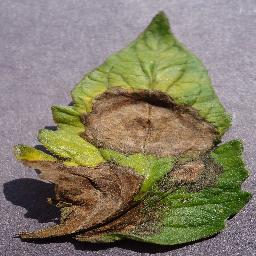
Label: Tomato___Late_blight